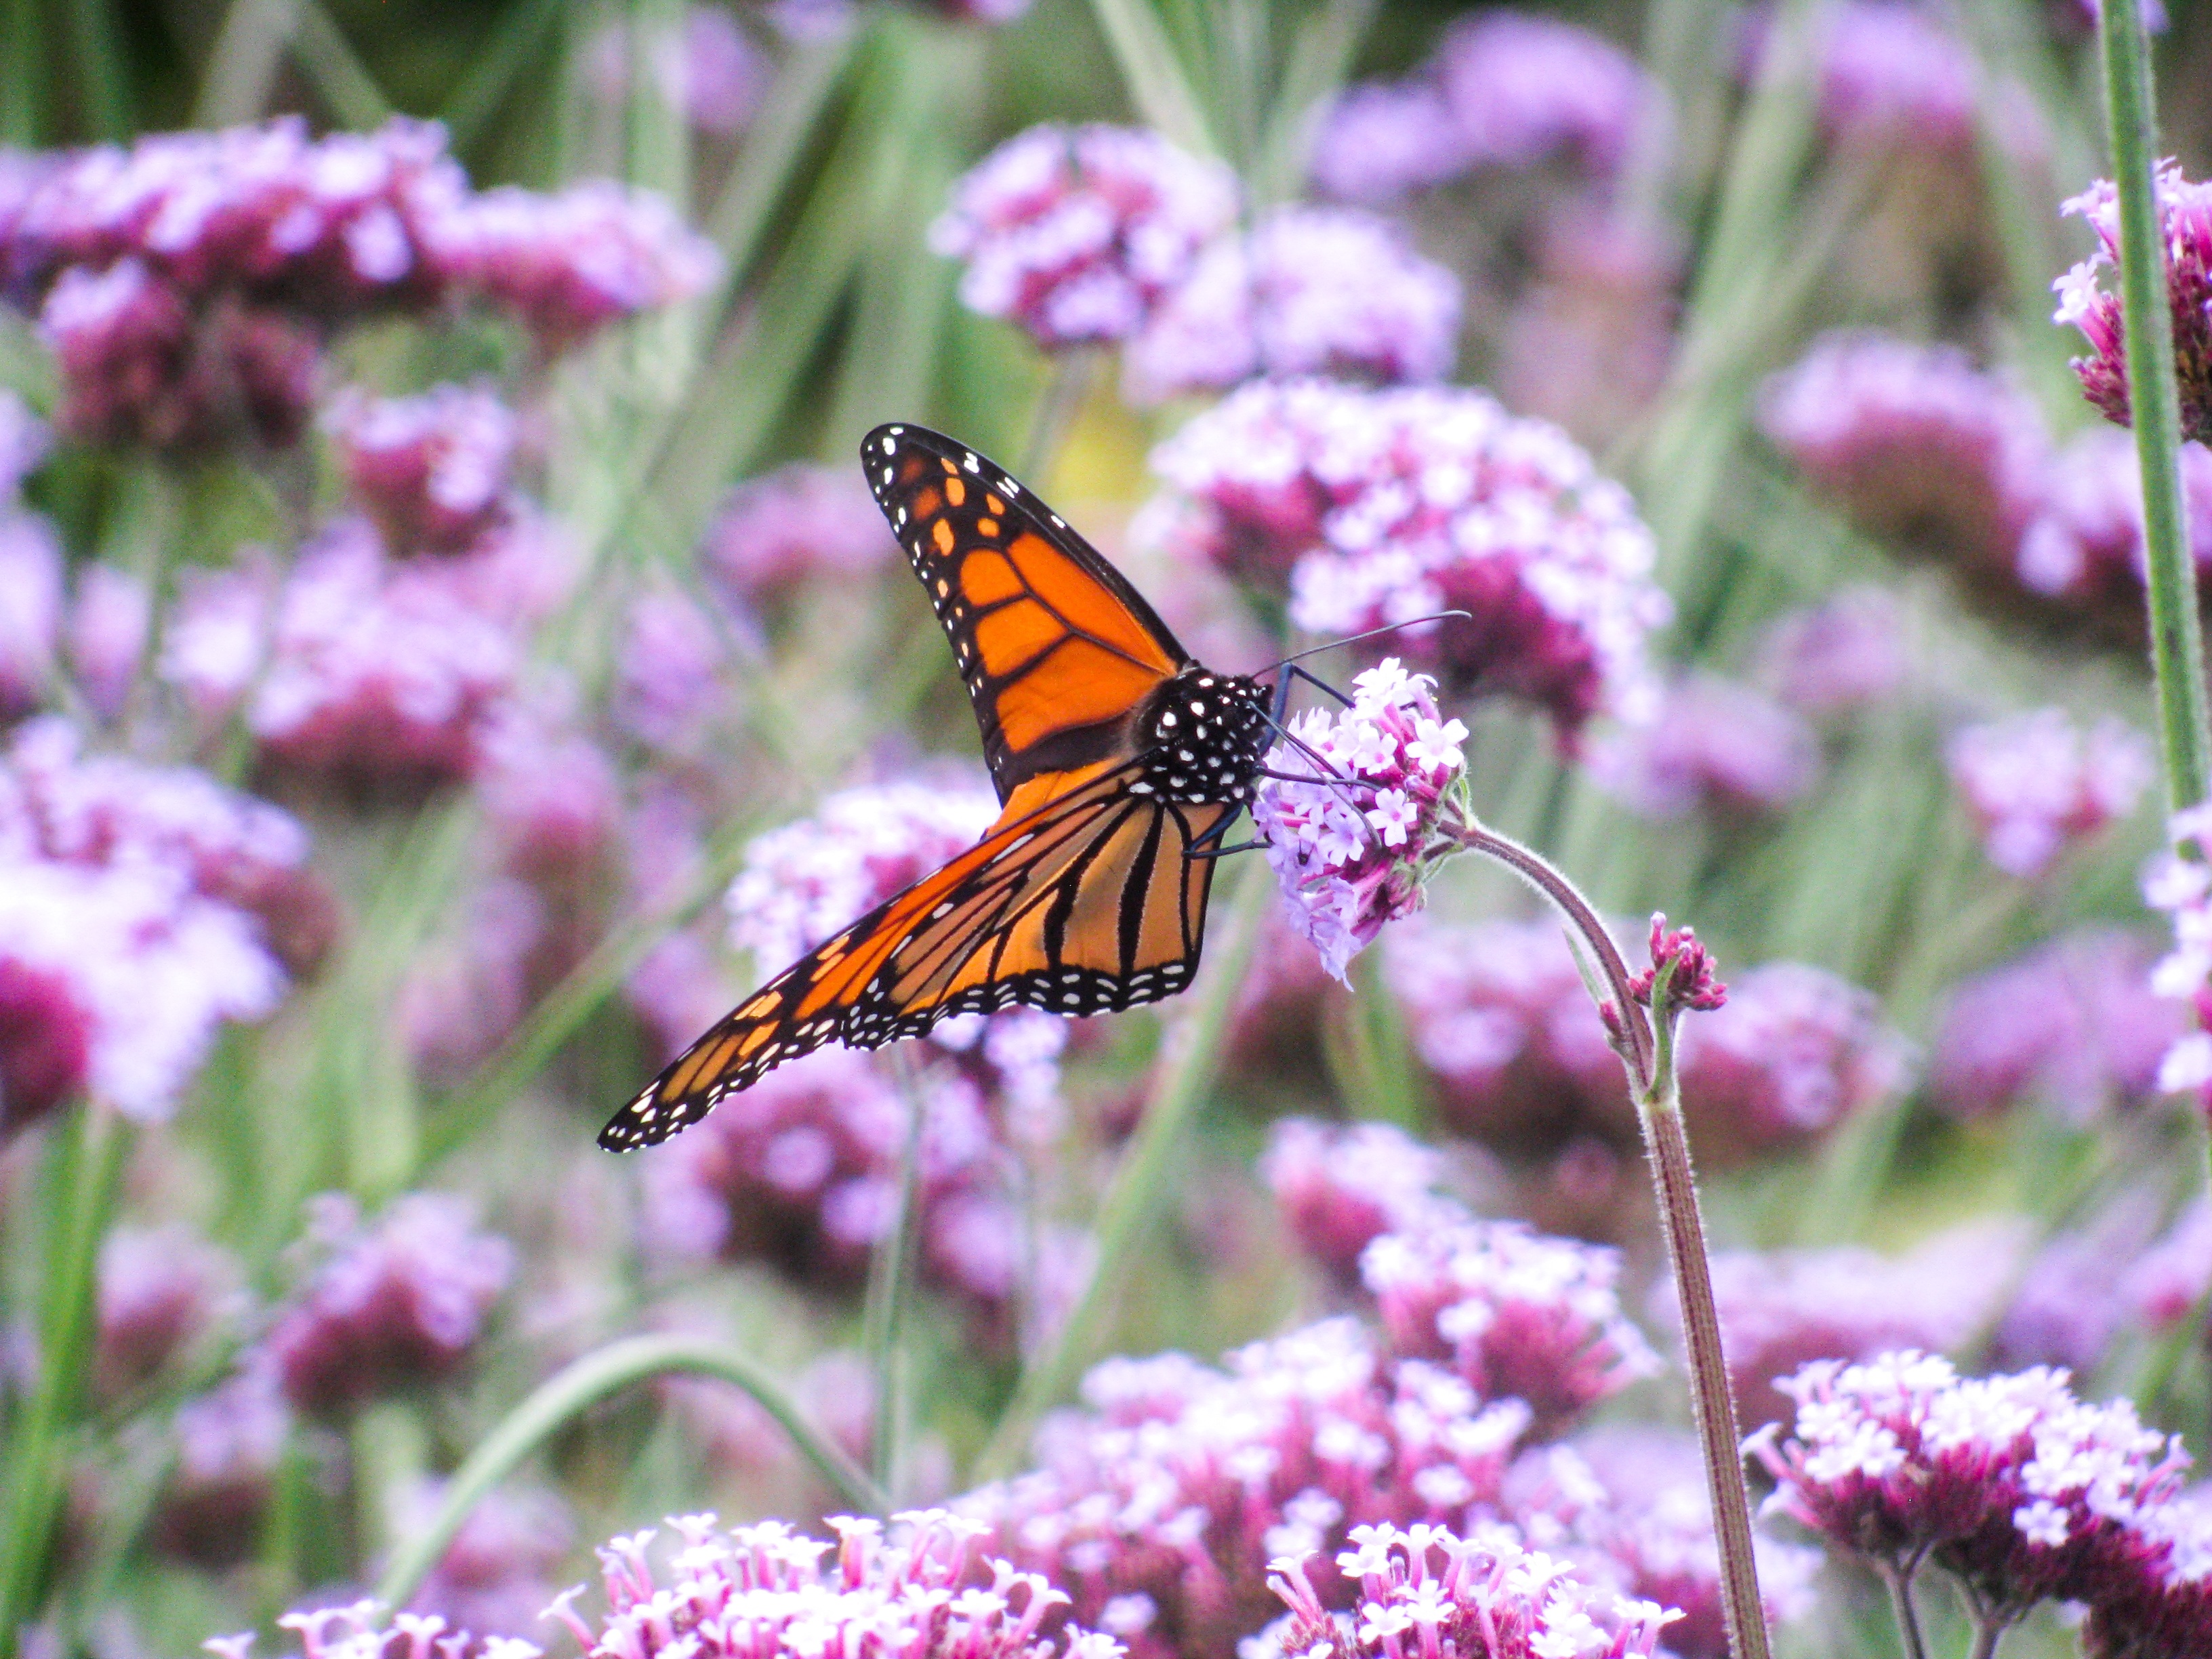
nature, plant, meadow, flower, animal, orange, insect, botany, butterfly, colorful, flora, fauna, plants, invertebrate, wildflower, flowers, monarch butterfly, wings, nectar, macro photography, arthropod, pollinator, annual plant, moths and butterflies, lycaenid